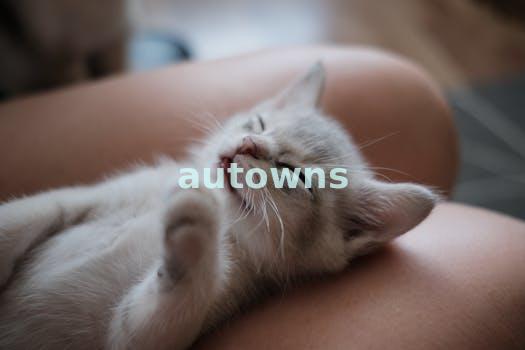
Label: Watermark